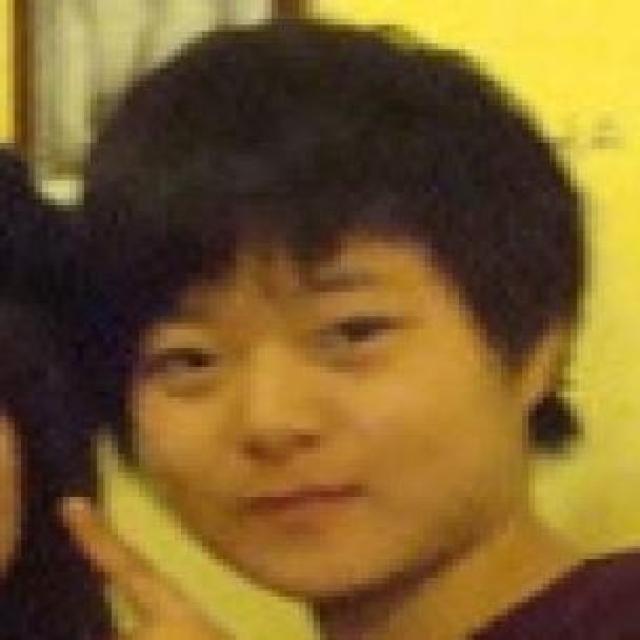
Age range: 13-20